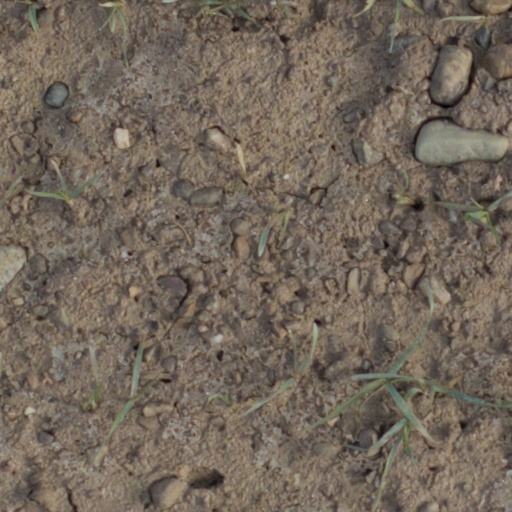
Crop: wheat